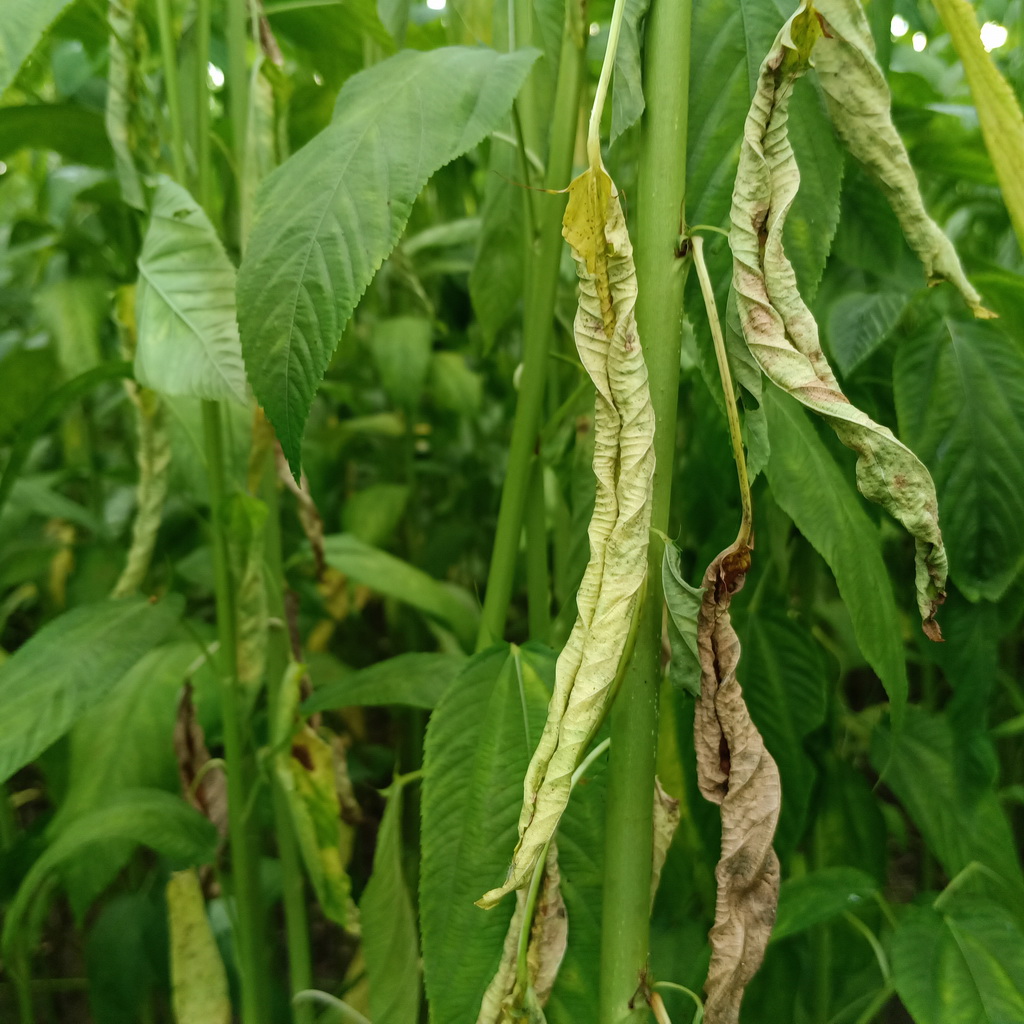
Label: Dieback